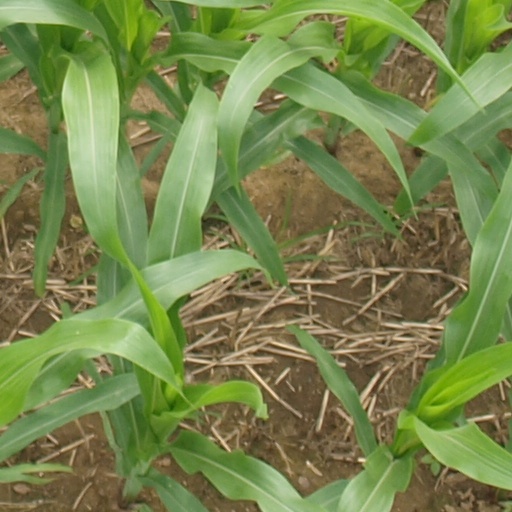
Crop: maize; corn